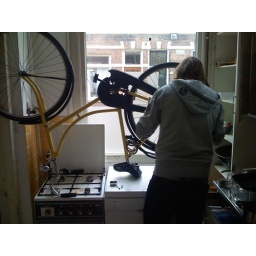
Jim fixing his bike in our kitchen